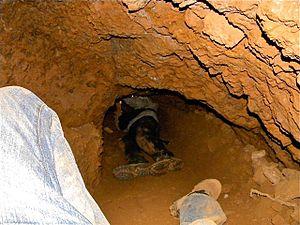
Une mine d'or est un site d'extraction d'or ou de minerai à partir duquel de l'or pourra être extrait. Il existe des techniques variées pour extraire l'or du sous-sol ou des sédiments de cours d'eau.